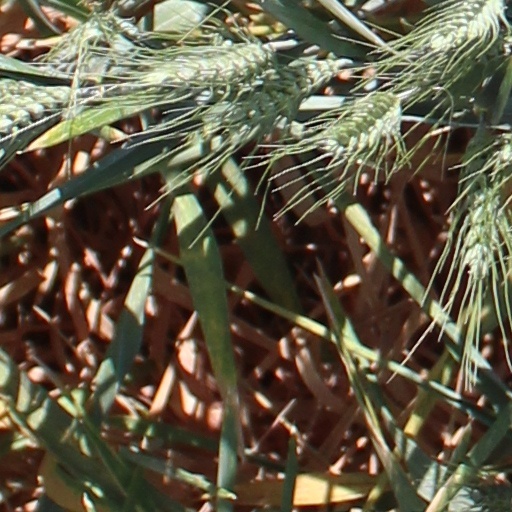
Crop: wheat